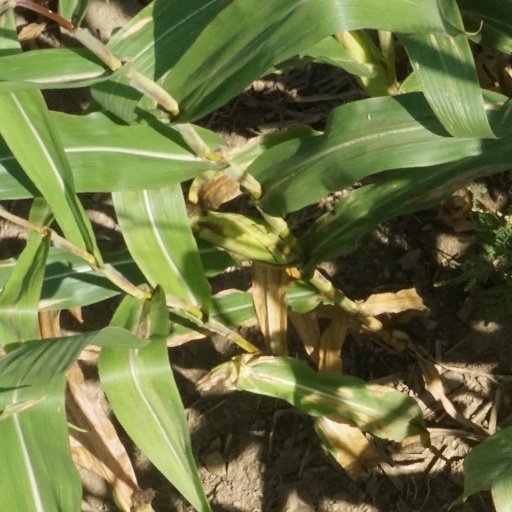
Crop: maize; corn